First Baptist Church in Newton (Massachusetts)

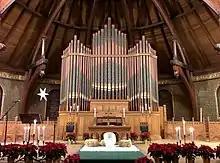
Sanctuary & Organ

The present building was constructed in 1888 in the Richardsonian Romanesque architectural style pioneered by Henry Hobson Richardson. The church's architect was John Lyman Faxon.